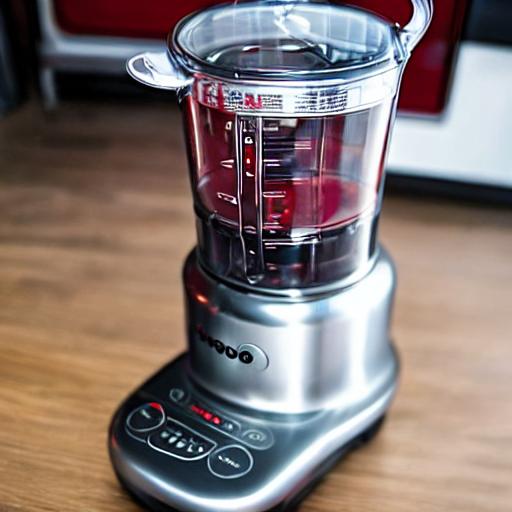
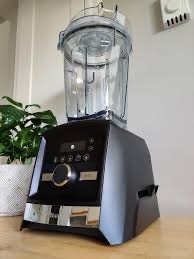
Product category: items_blender
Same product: no